Describe the emotion expressed in this image:  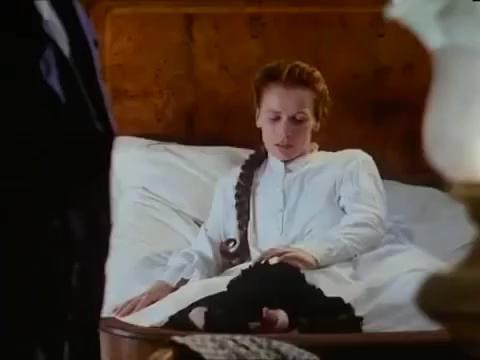
This person displays Pain, valence and arousal with low intensity.